Stephen Paddock

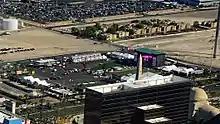
Main stage of the Route 91 festival in September 2017, prior to the shooting.

On the night of October 1, 2017, starting at 10:05 p.m., Paddock fired over 1,000 rifle rounds from his hotel room, Room 32‑135 at the Mandalay Bay Hotel and Casino, onto a large crowd of concertgoers at the Route 91 Harvest music festival on the Las Vegas Strip, ultimately killing 60 people and wounding 867 others. He then shot and killed himself.